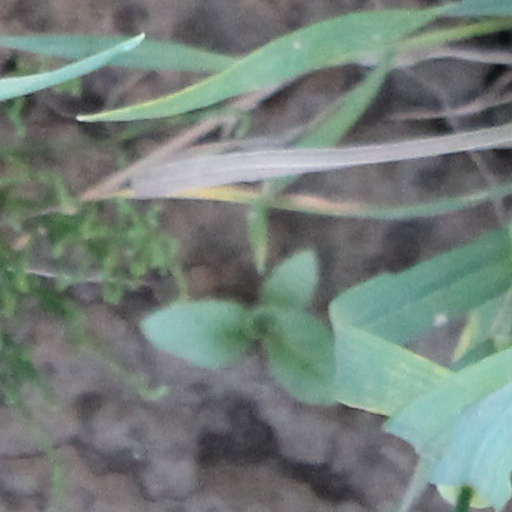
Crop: wheat